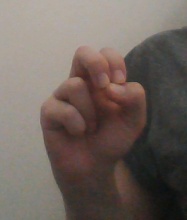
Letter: gaaf